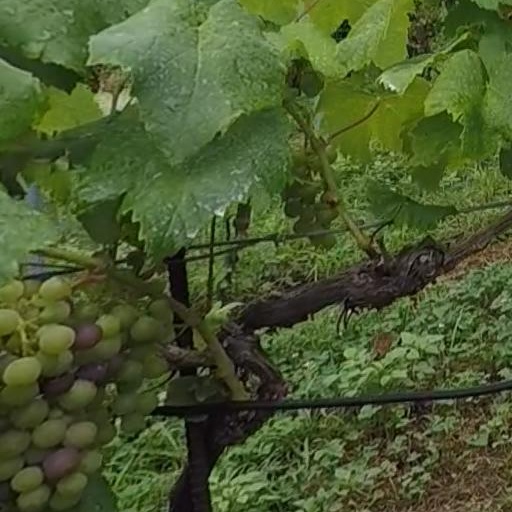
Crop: grape